Bev Shipley

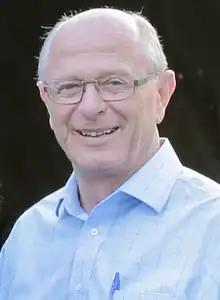
Shipley in 2017

Beverly Shipley (born June 22, 1947) is a retired Canadian politician in Ontario who served as the Member of Parliament for the riding of Lambton—Kent—Middlesex from 2006 to 2019 as a member of the Conservative Party.